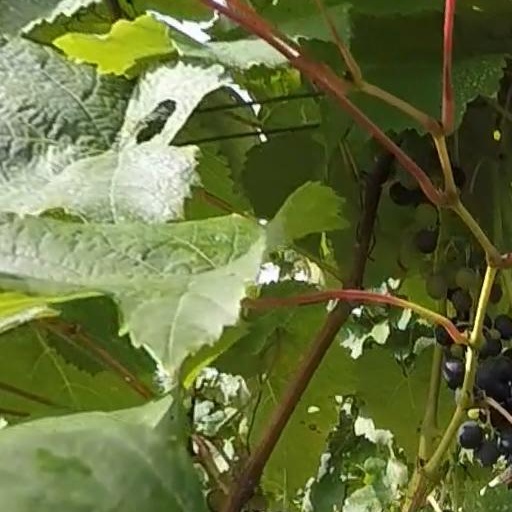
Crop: grape